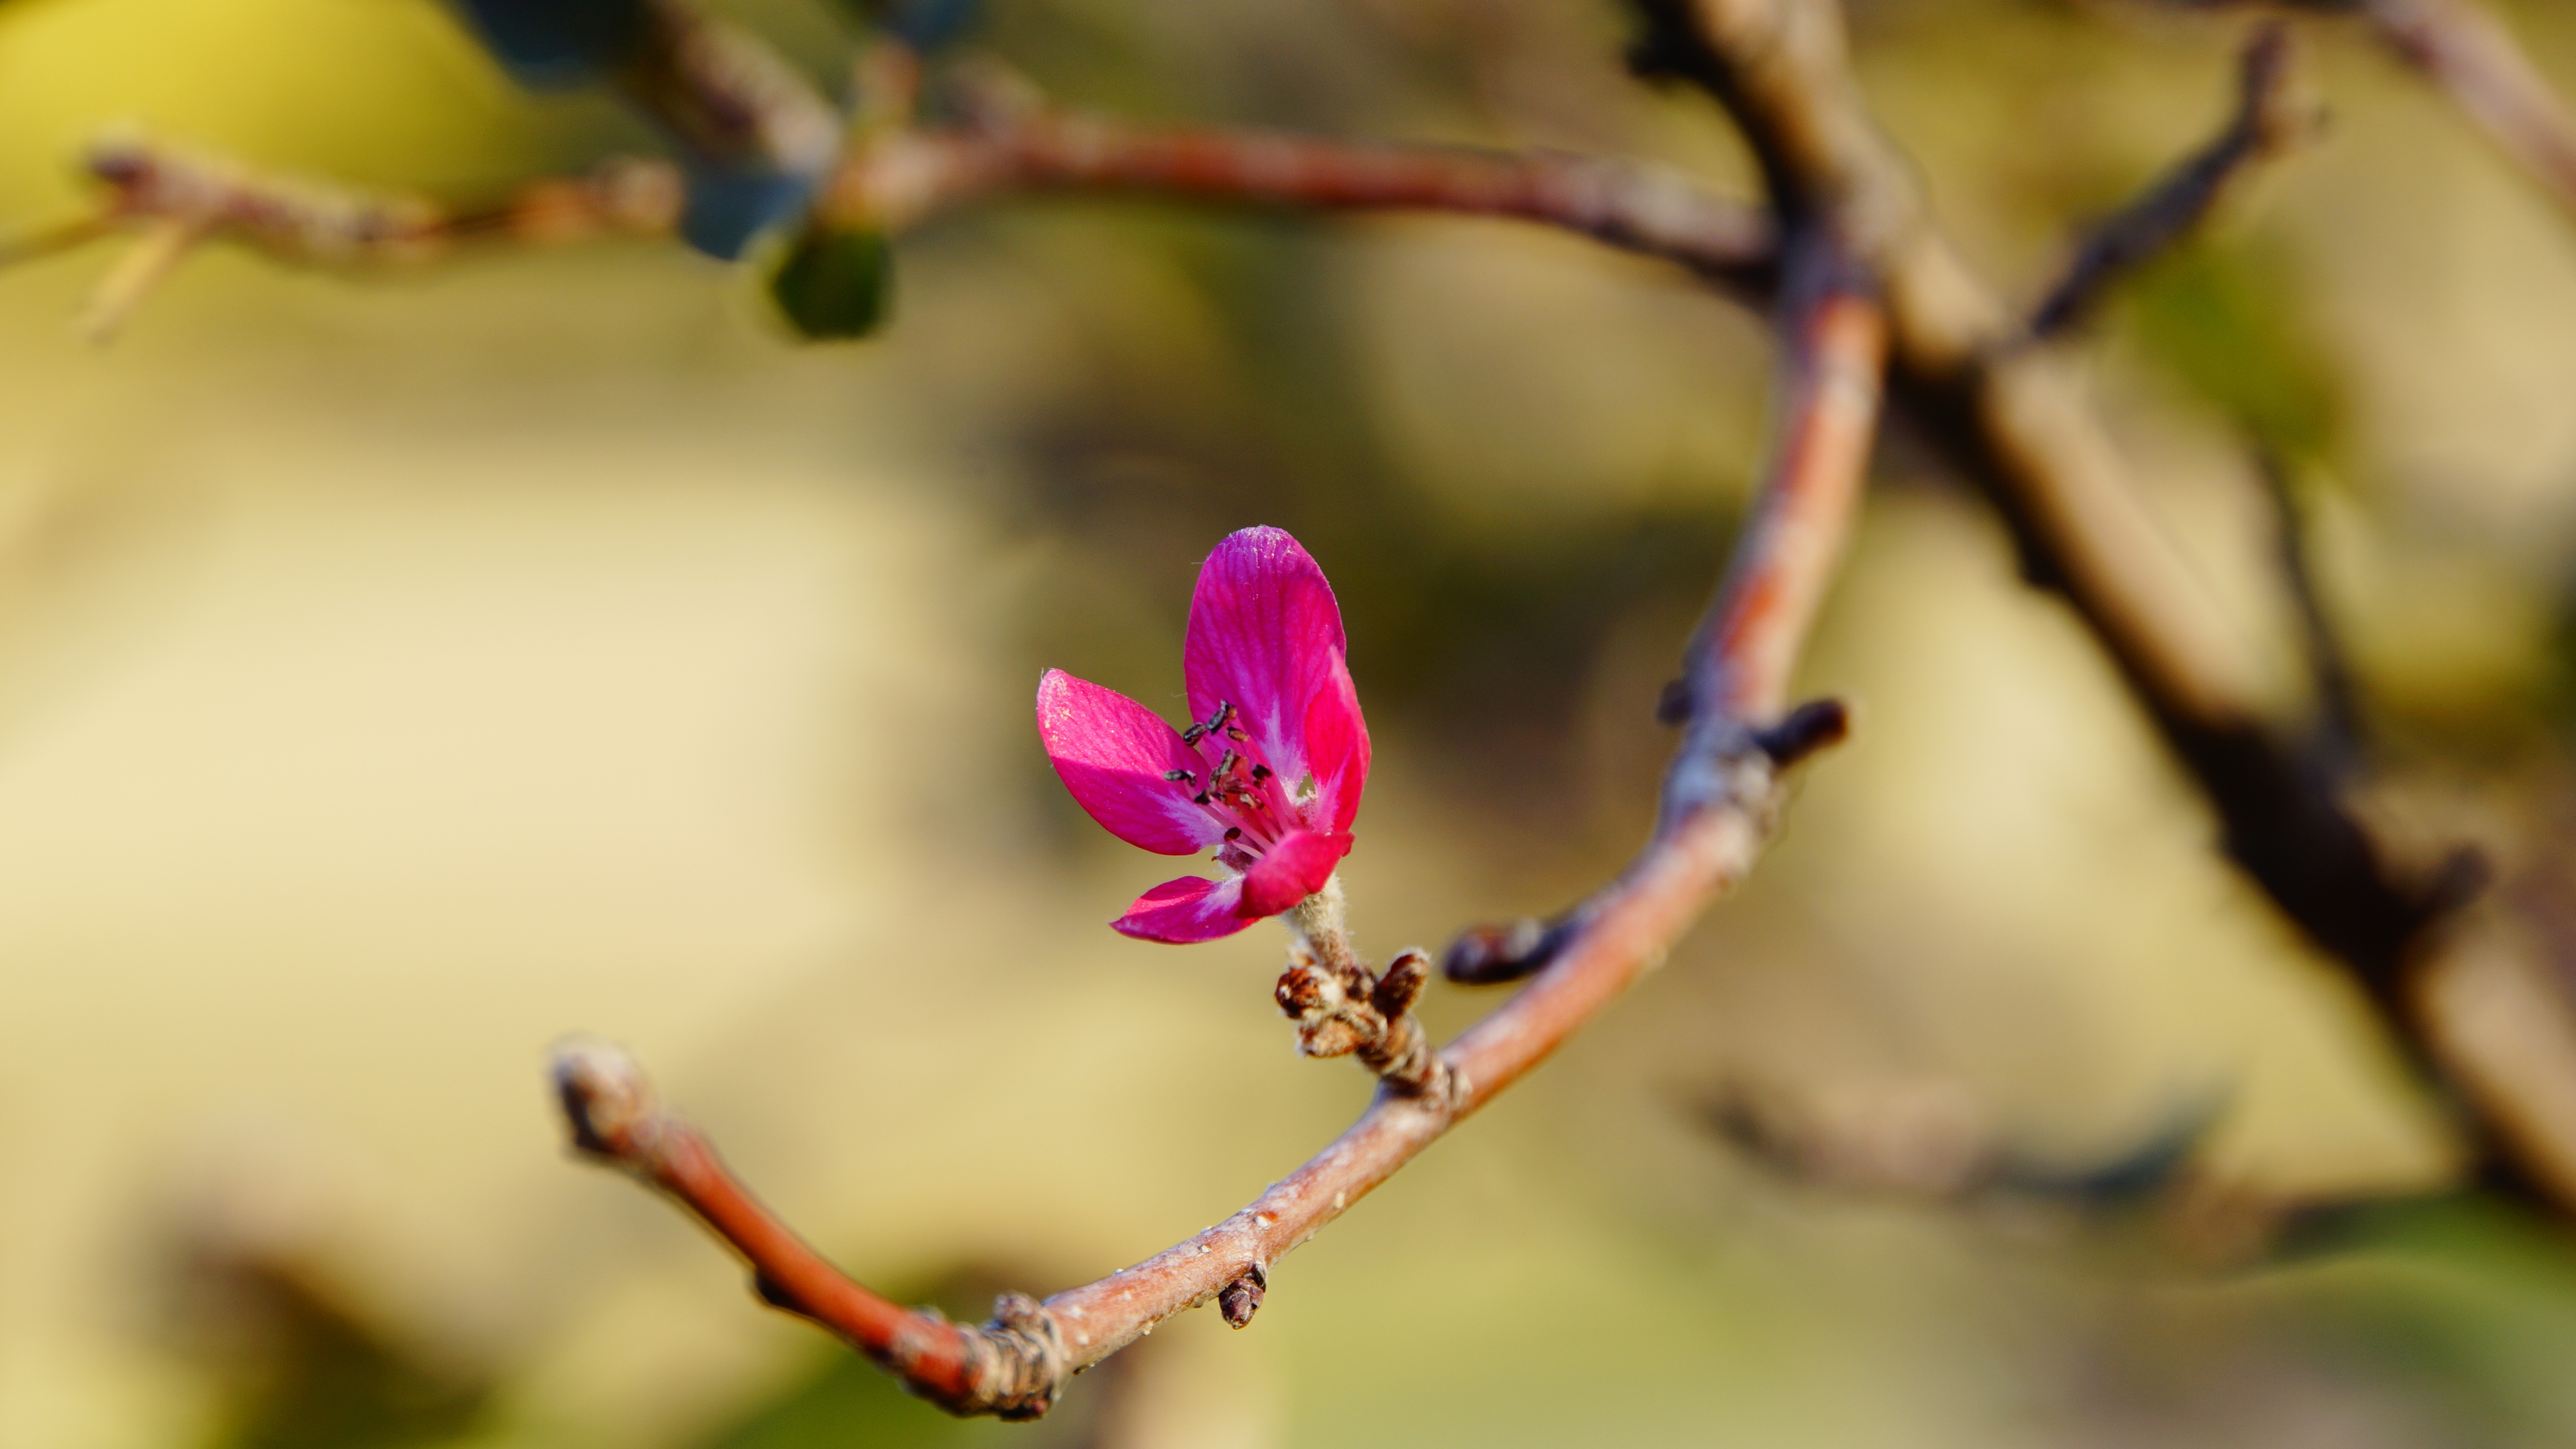
tree, nature, branch, blossom, plant, photography, leaf, flower, petal, bloom, spring, green, red, produce, autumn, botany, pink, flora, season, twig, wildflower, flowers, close up, shrub, bud, macro photography, flowering plant, crabapple, profusion pink, plant stem, land plant